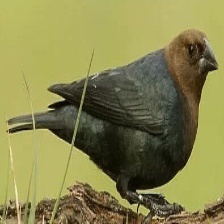
Species: BROWN HEADED COWBIRD
Scientific name: MOLOTHRUS ATER